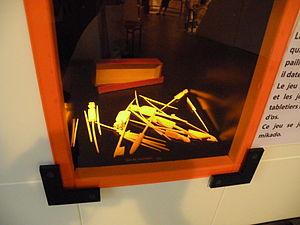
jeu de jonchet en os
Le Mikado est un jeu d'adresse, praticable de 2 à 6 joueurs. Il se compose d'un ensemble de baguettes, longues d'environ 20 cm et effilées aux extrémités, que l'on laisse tomber de façon qu'elles s'enchevêtrent, avant de les retirer, une à une, sans faire bouger les autres.